Mission: Impossible – Dead Reckoning Part One

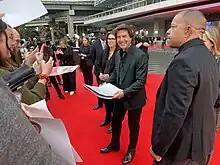
Tom Cruise at the Sydney premiere of the film

"Mission: Impossible – Dead Reckoning Part One" had its world premiere at the Auditorium Conciliazione in Rome on June 19, 2023, and was theatrically released by Paramount Pictures in the United States on July 12, with special "Early Access Fan Event" screenings held on July 10. It was released in IMAX, Dolby Cinema, 4DX, ScreenX, RPX and other premium formats. It was previously set to be released on July 23, 2021, November 19, 2021, May 27, 2022, and September 30, 2022, before being delayed to July 14 by the COVID-19 pandemic and production shutdowns. In April 2023, Paramount announced at CinemaCon that the film would be released two days earlier, on July 12. The November 2021 and May 2022 release dates were given to "" (2022), another film starring Cruise that was also delayed by the pandemic. It premiered in Sydney on July 3, 2023, and released in Australia five days later.